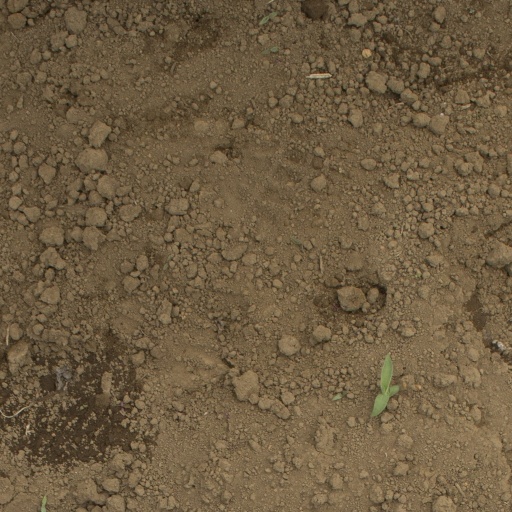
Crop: Jerusalem artichoke